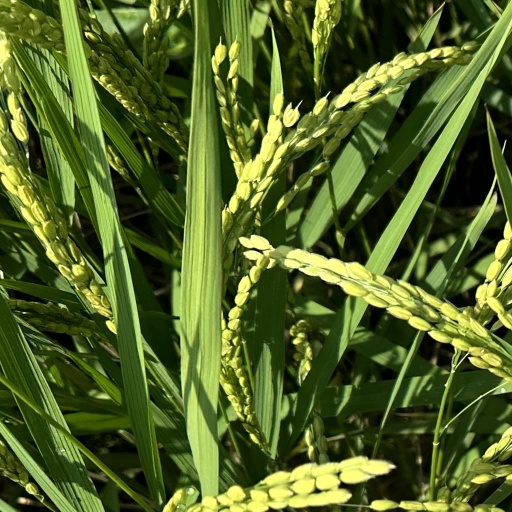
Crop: rice